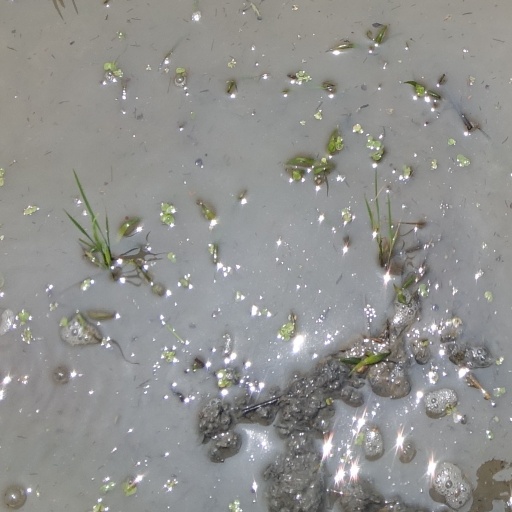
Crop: rice